List of airports in Honduras

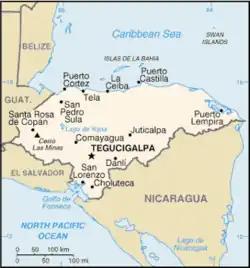
Map of Honduras

This is a list of airports in Honduras, sorted by location.